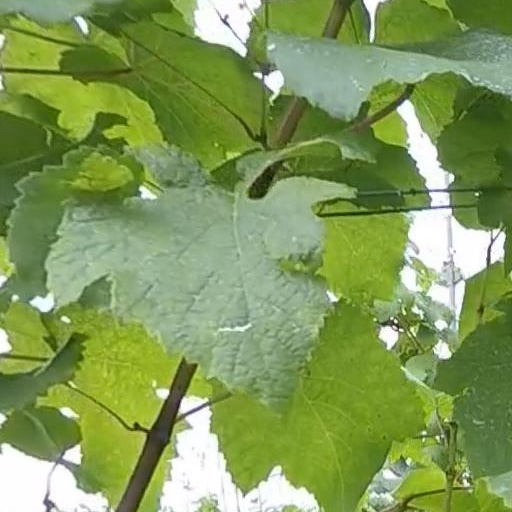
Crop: grape